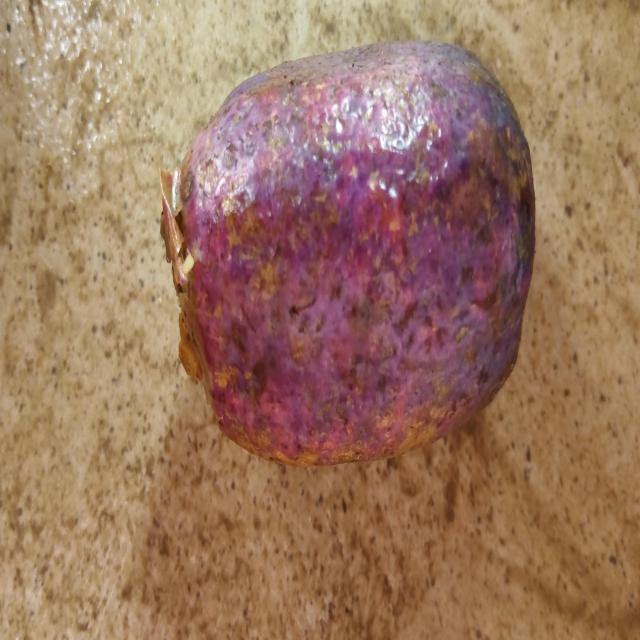
Plum grade: rotten